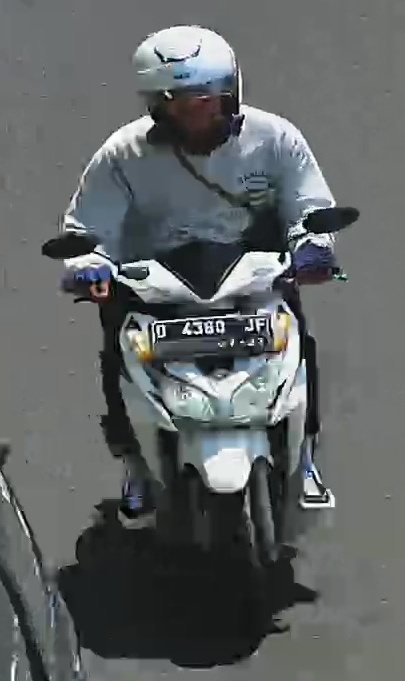
person-with-helmet: 1
person-without-helmet: 0